Junfeng Road station

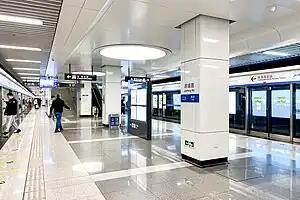

Junfeng Road is a station of the Qingdao Metro on Line 3, which opened on 16 December 2015.